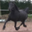
Label: horse